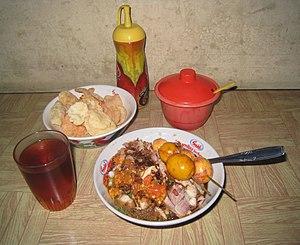
Le bubur ayam est une bouillie de poulet Indonésienne. C'est un congee de riz avec de l'émincé de poulet, servi avec des condiments tels que des cébettes sautées, des échalotes frites, du céleri, du tongcay, des pousses de soja frites, des beignets chinois, de la sauce de soja, et parfois recouvert avec un bouillon jaune de poulet et des kerupuk.